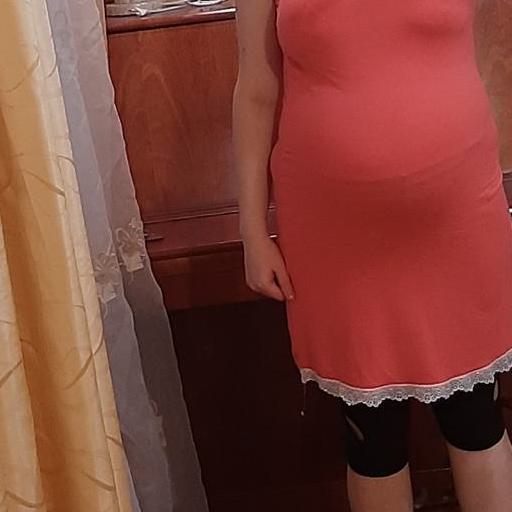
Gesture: no_gesture